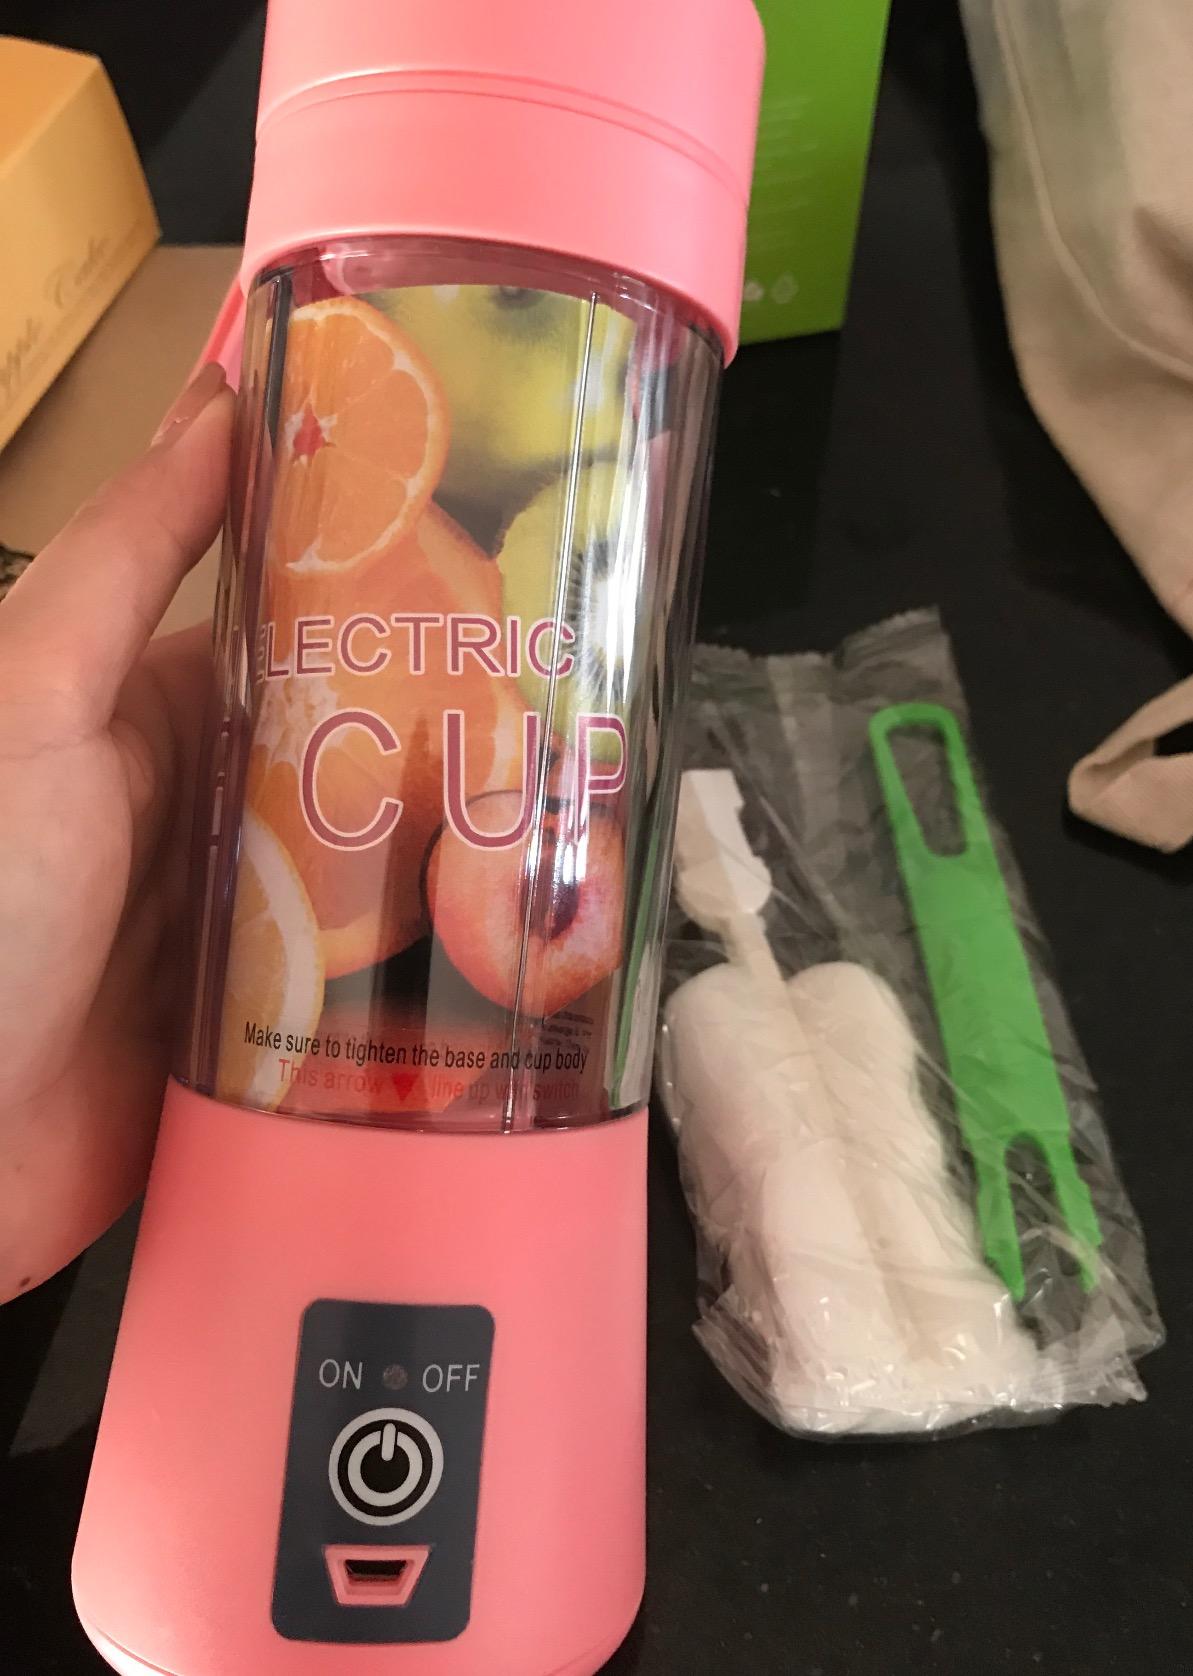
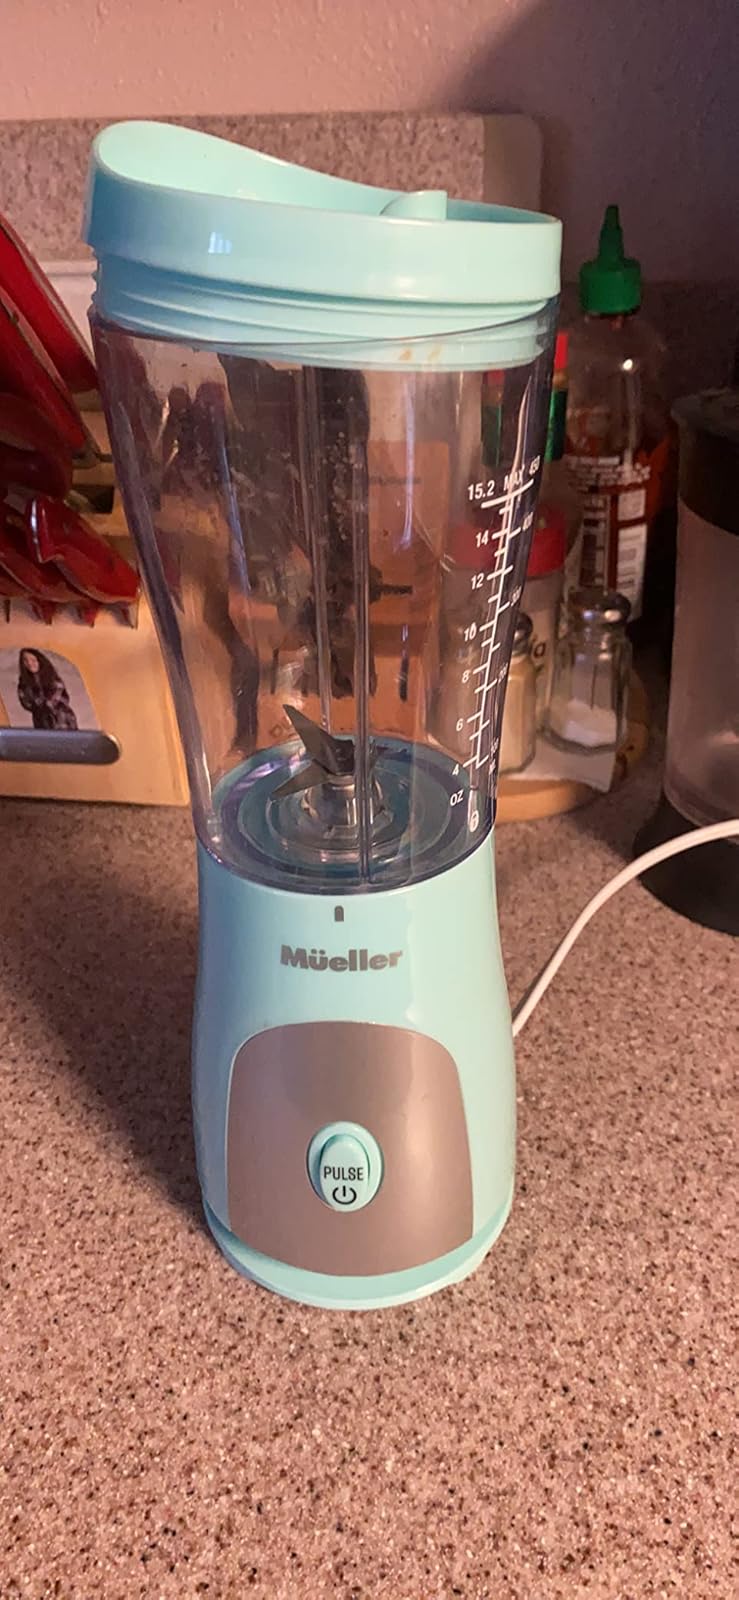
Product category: items_blender
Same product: no